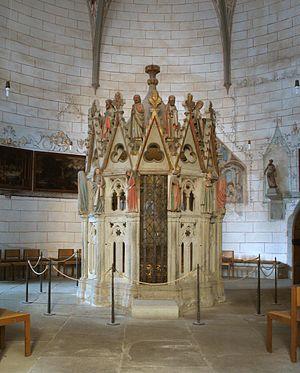
La cathédrale Notre-Dame de Constance est l'ancien siège de l'évêché de Constance, en Allemagne. La première construction de l'édifice remonte aux premiers temps de la création du siège épiscopal, vers l'an 600, et est mentionnée pour la première fois en l'an 780. Elle fut pendant douze siècles le siège de l'évêque de Constance et accueillit les débats du Concile de Constance. Depuis la disparition de l'évêché de Constance en 1821, la cathédrale est utilisée comme église paroissiale.